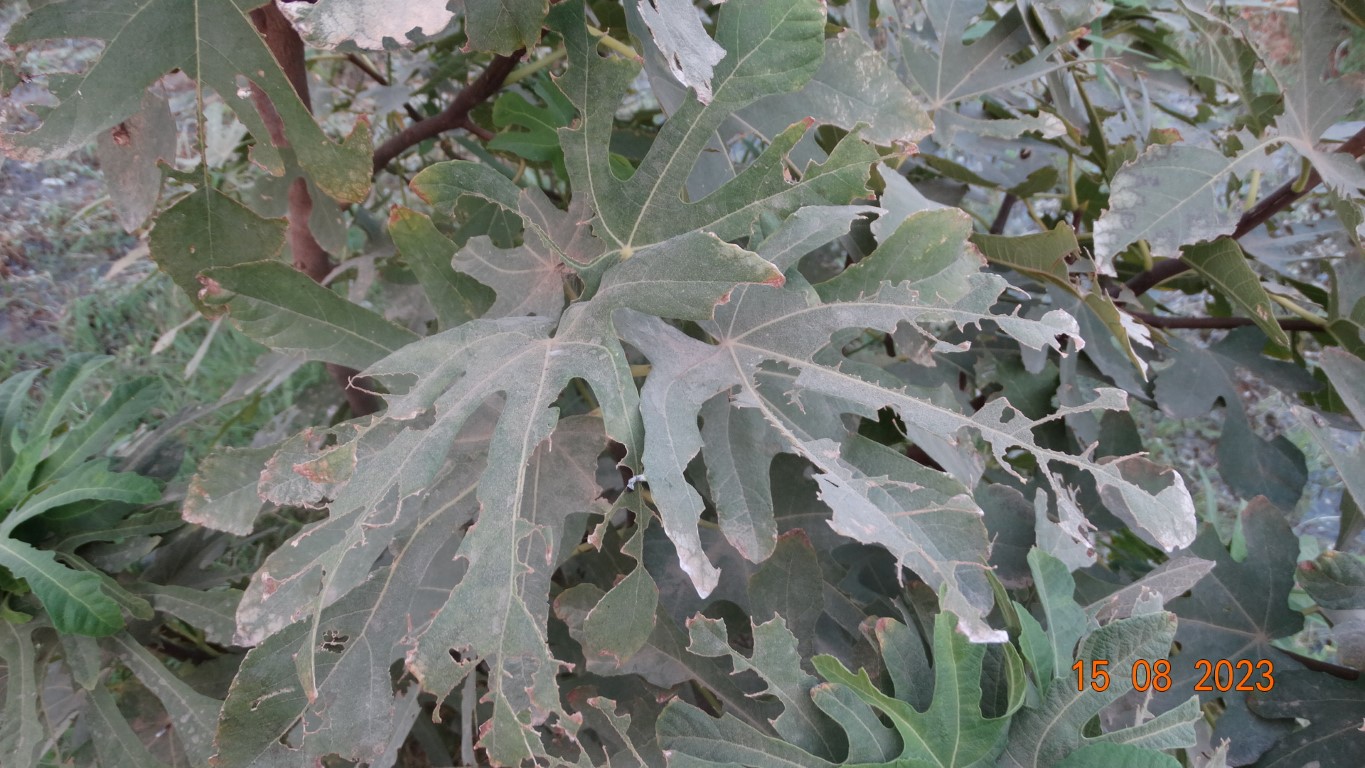
Label: infected